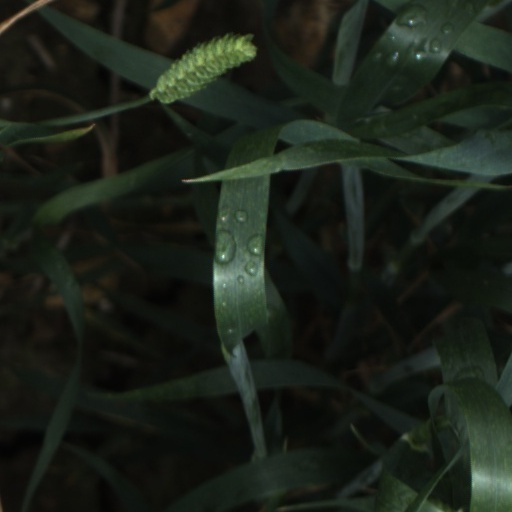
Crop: wheat